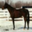
Label: horse